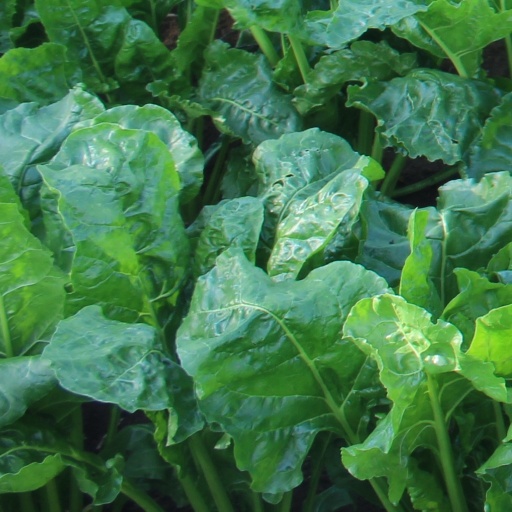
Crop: sugar beet